Meschers-sur-Gironde

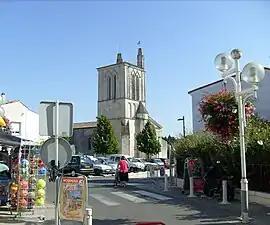
The church and surroundings in Meschers-sur-Gironde

Meschers-sur-Gironde (literally "Meschers on Gironde") is a commune in the Charente-Maritime department, southwestern France.